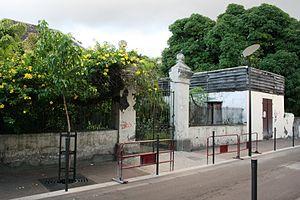
Le barreau de la villa Verguin, à Saint-Paul de La Réunion.
Le barreau est le portail en pierre traditionnel des cases créoles de l'île de La Réunion, département et région d'outre-mer français et région ultrapériphérique de l'Union européenne dans le sud-ouest de l'océan Indien. Il constitue le premier seuil d'accueil des personnes étrangères au logement, avant la varangue, où sont reçus les amis.
Cet article recense les bâtiments protégés au titre des monuments historiques de Saint-Paul de La Réunion, en France.
La villa Verguin est une maison remarquable de l'île de La Réunion, département et région d'outre-mer français dans le sud-ouest de l'océan Indien. Située au 31, rue Rhin et Danube, à Saint-Paul, elle est inscrite à l'inventaire supplémentaire des Monuments historiques depuis le 8 décembre 1988. Cette inscription recouvre les deux pavillons d'angle ainsi que les dépendances, la cour, le dallage de l'allée, mais aussi la grille de clôture et son barreau.